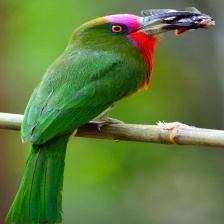
Species: RED BEARDED BEE EATER
Scientific name: NYCTYORNIS AMICTUS
ImageNet parent category: bee_eater